Louis Bourgeois (architect)

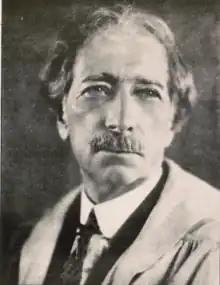

Jean-Baptiste Louis Bourgeois (March 19, 1856 – August 20, 1930) was a Canadian architect, active in Canada and the United States. He is perhaps best known for designing the Baháʼí House of Worship in Wilmette, Illinois.